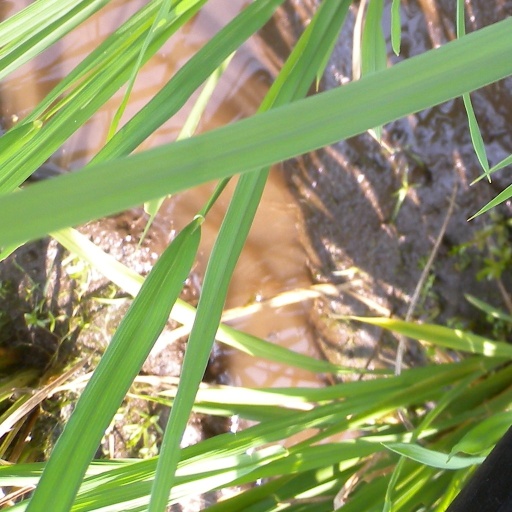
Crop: rice